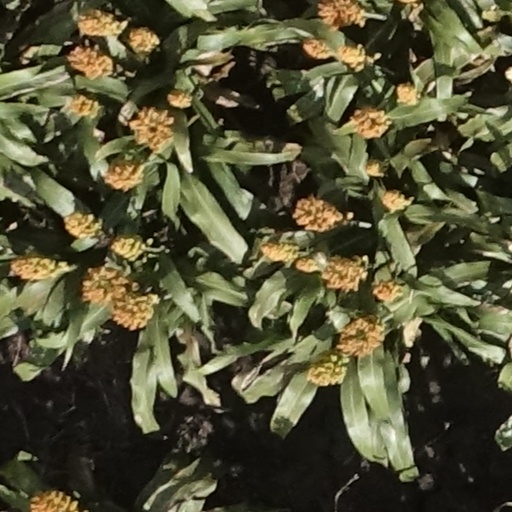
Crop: sorghum